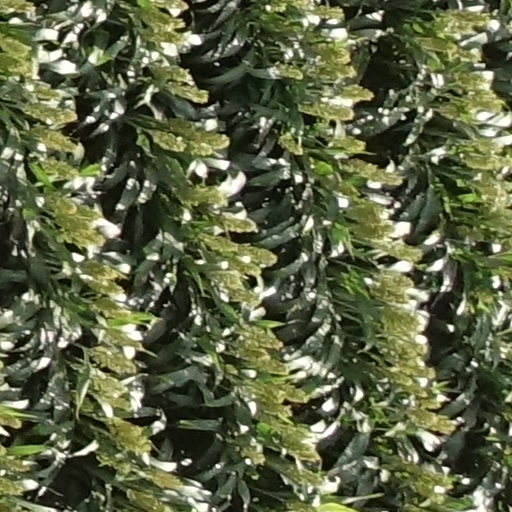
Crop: sorghum